Massachusetts House of Representatives' 15th Worcester district

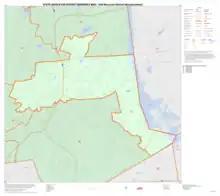
Map of Massachusetts House of Representatives' 15th Worcester district, based on the 2010 United States census.

Massachusetts House of Representatives' 15th Worcester district in the United States is one of 160 legislative districts included in the lower house of the Massachusetts General Court. It covers part of the city of Worcester in Worcester County. Democrat Mary Keefe of Worcester has represented the district since 2013.